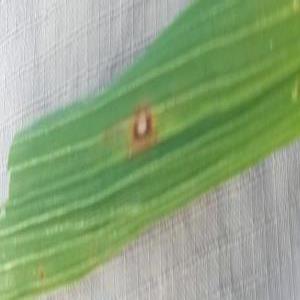
Disease: Brownspot